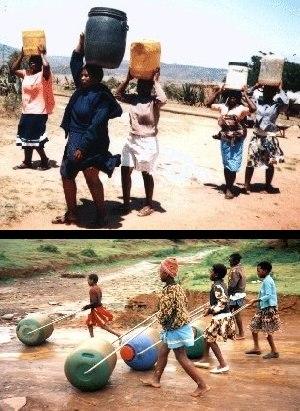
Le Hippo water roller, simplifié Hippo water, ou francisé rouleau à eau Hippo, est un appareil utilisé pour transporter de l'eau potable plus facilement et plus efficacement que les méthodes traditionnelles, en particulier dans les pays en développement et les zones rurales. Il se compose d'un récipient en forme de tonneau qui retient l'eau et peut rouler le long du sol, et d'une poignée fixée à l'axe du tonneau. Actuellement déployée en Afrique rurale, sa nature simple et spécialement conçue en fait un exemple de technologie appropriée. Les rouleaux coûtent environ 125 $ chacun et ils sont principalement distribués par des ONG.